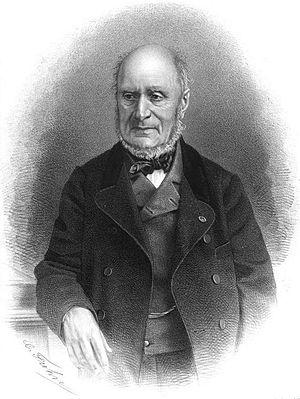
Louis Hippolyte Le Bas ou Hippolyte Lebas est un architecte français, professeur d'histoire et de théorie de l'art, né à Paris le 31 mars 1782 et mort dans la même ville le 12 juin 1867. Membre de l'Institut de France, il compte aussi parmi les ancêtres de la famille Halévy.